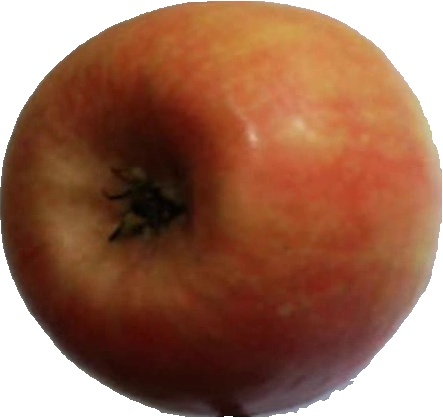
Label: apple_pink_lady_1